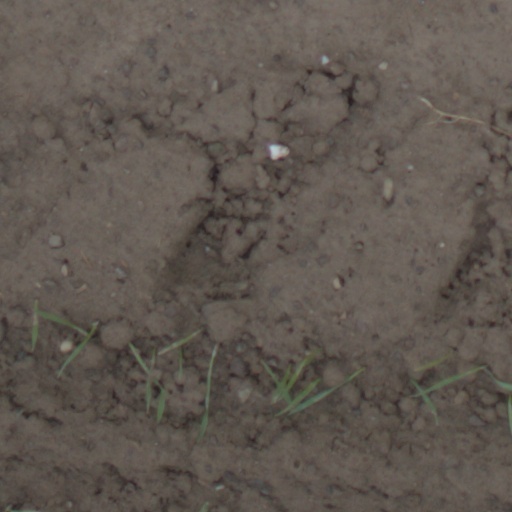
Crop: wheat